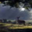
Label: deer